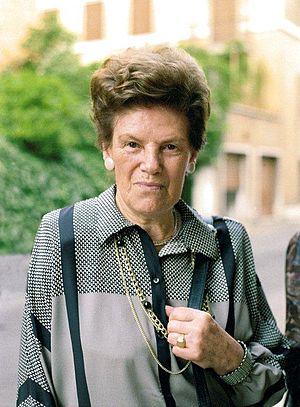
Cette liste concerne les quelques saints et bienheureux reconnus comme tel par l'Église catholique ayant vécu au XXIᵉ siècle. Etant donné la contemporanéité de ce siècle, cette page dresse plus particulièrement la liste des candidats à la canonisation, dont une cause a été ouverte par les autorités ecclésiastiques, et qui sont considérés comme serviteurs de Dieu. À l'heure actuelle, le XXIᵉ siècle compte 1 saint, 1 bienheureuse, 1 vénérable et 41 causes en béatification qui sont particulièrement avancées.
Dora del Hoyo Alonso, fut la première numéraire auxiliaire de l'Opus Dei. Elle est reconnue servante de Dieu par l'Église catholique depuis l'introduction de son processus de béatification.